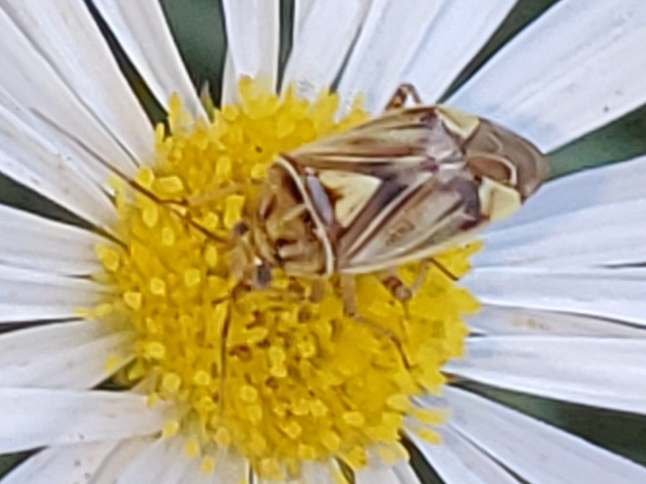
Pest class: lygus_bug